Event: Nepal Earthquake
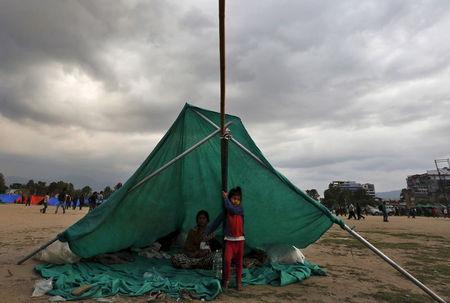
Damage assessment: damage